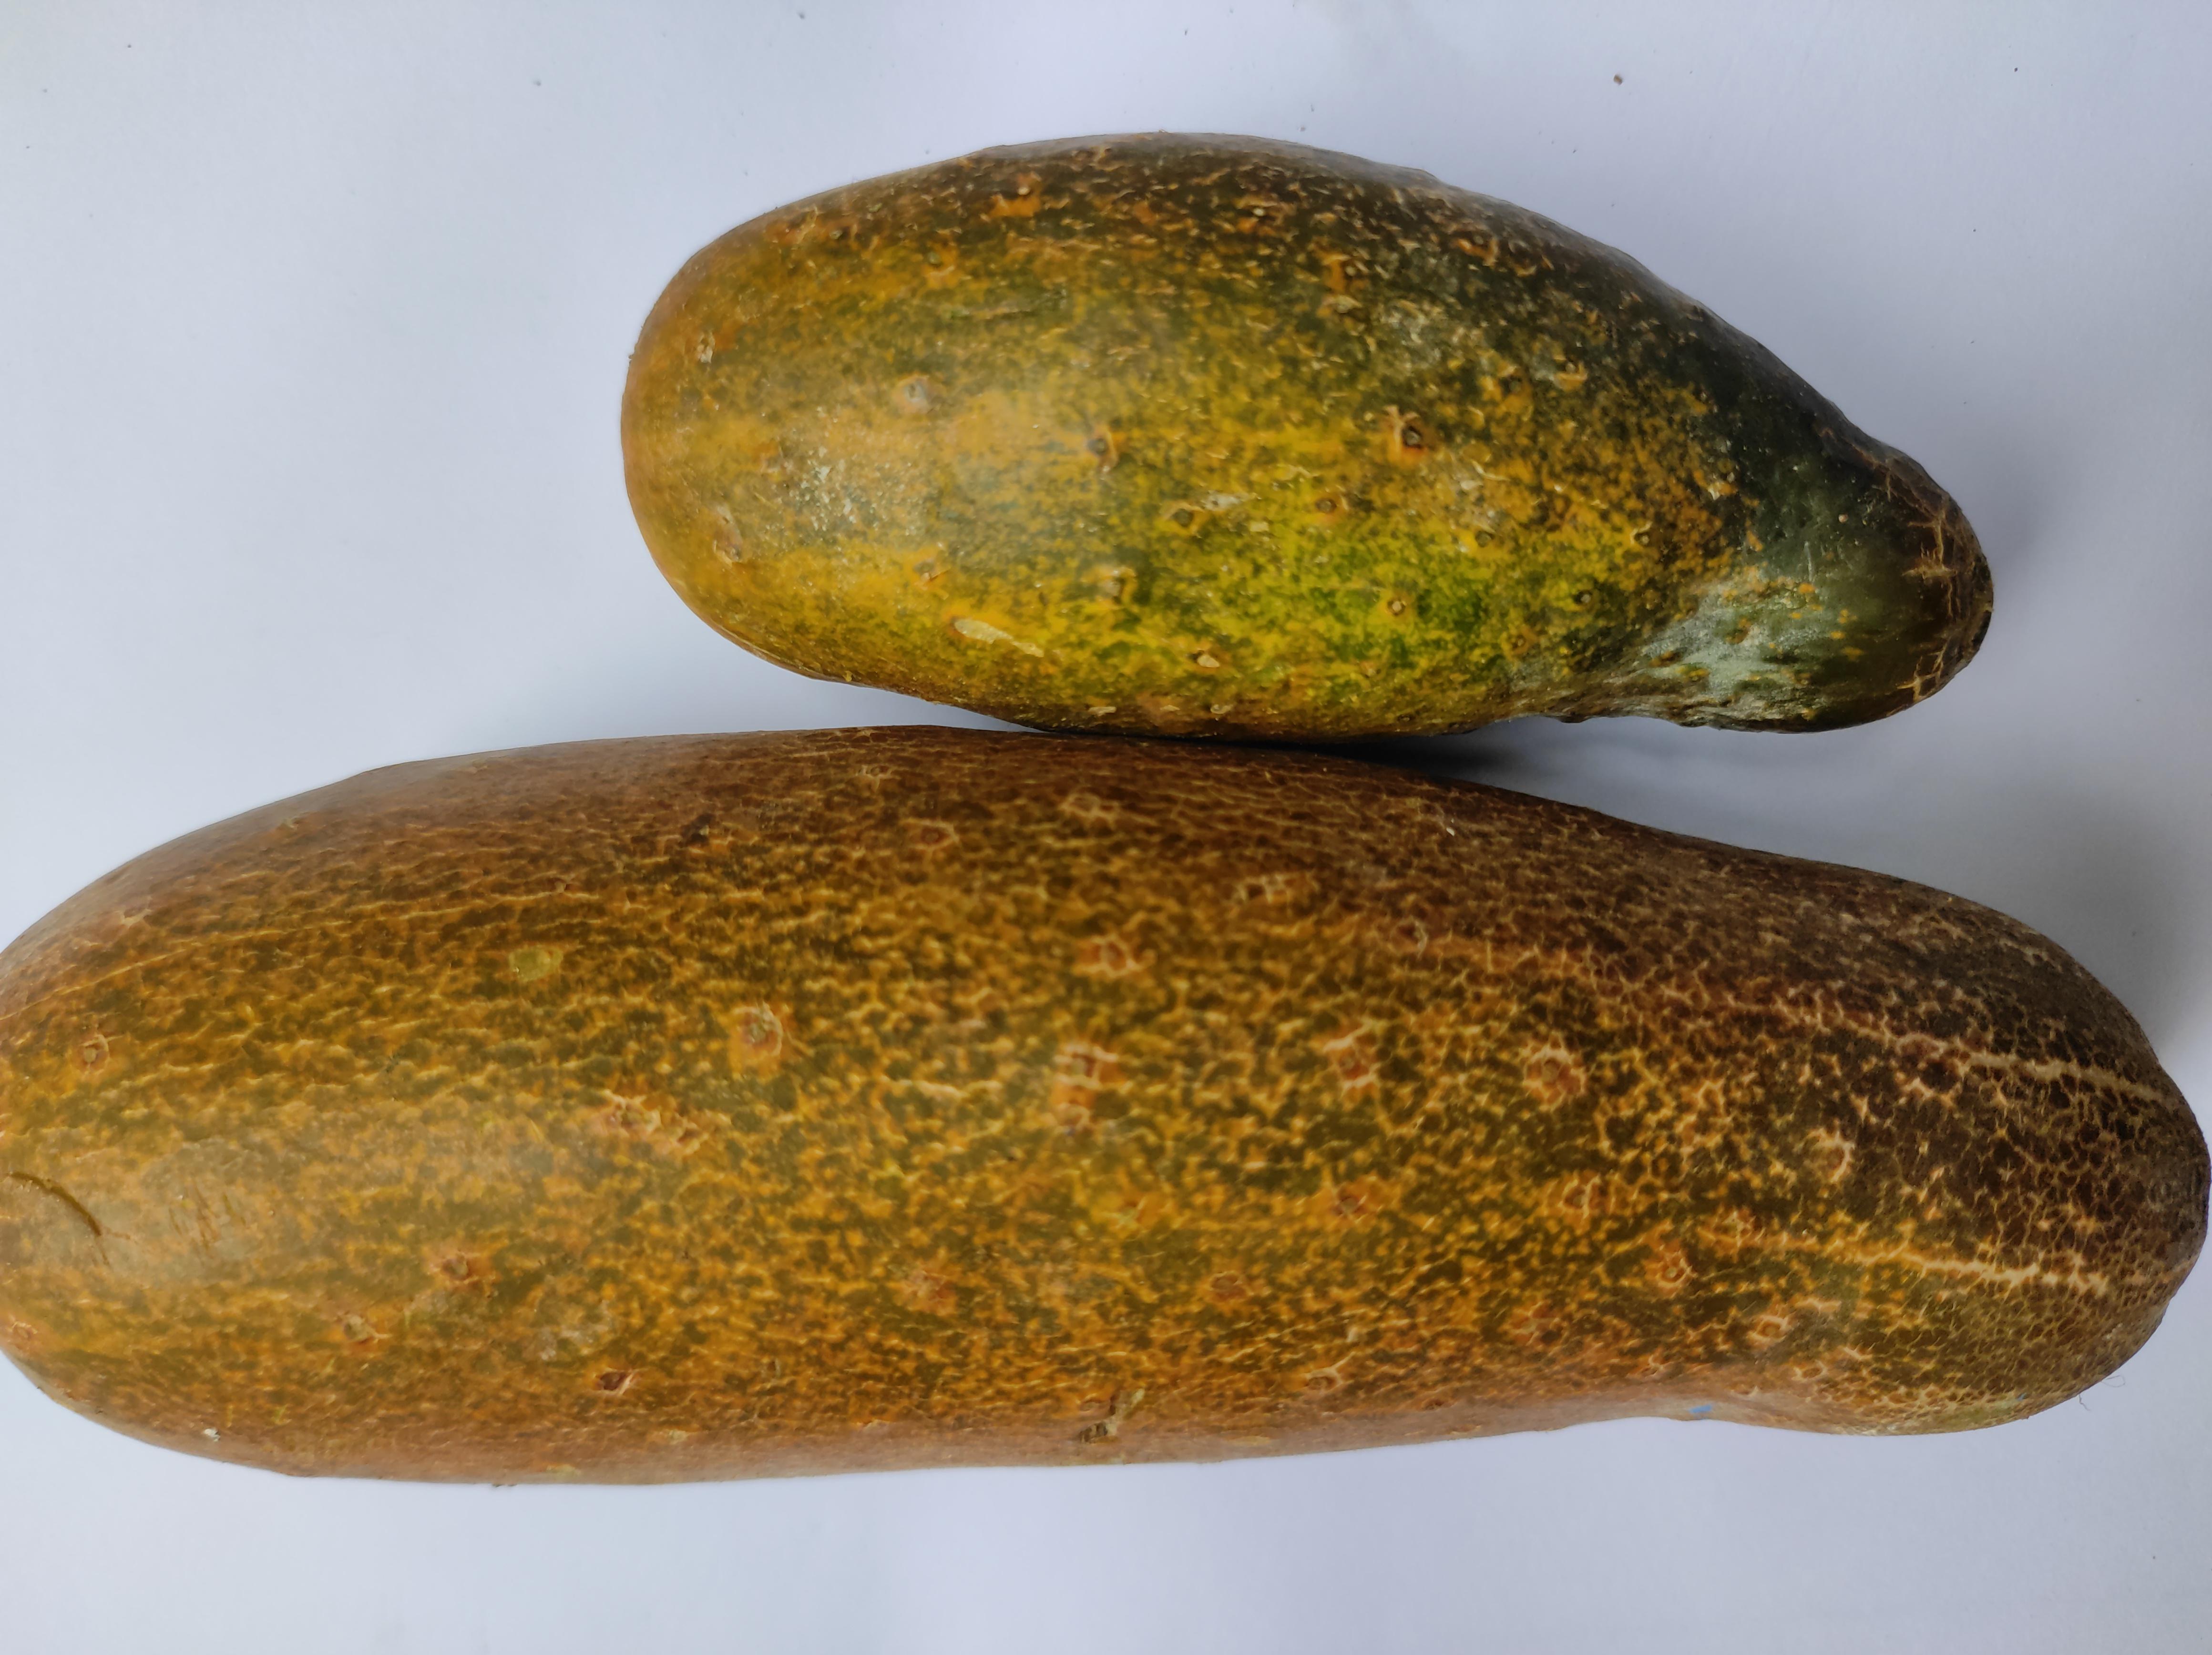
Label: Cucumber